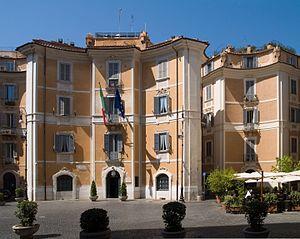
Piazza sant'Ignazio (place Saint-Ignace) à Rome, œuvre de l'architecte Filippo Raguzzini qui la conçut en 1727-1728. Italiano: Piazza di sant'Ignazio a Roma, opera del architetto Filippo Raguzzini che la progettò nel 1727-1728.
La Piazza di Sant'Ignazio est une célèbre place baroque située dans le centre historique de Rome, devant l'église de Sant'ignazio di Loyola dans le Campo Marzio.
Filippo Raguzzini est un architecte italien du XVIIIᵉ siècle, principalement actif à Rome.
L’église Saint-Ignace-de-Loyola est un édifice religieux catholique de style baroque sur la piazza Sant'Ignazio, à Rome. Elle a été construite entre 1626 et 1650, d'après les plans d'Orazio Grassi, en hommage au saint fondateur de la Compagnie de Jésus, Ignace de Loyola, qui avait été canonisé quelques années auparavant.
L’architecture baroque apparaît au début du XVIIᵉ siècle en Italie et se propage rapidement dans toute l'Europe. Elle utilise le vocabulaire esthétique de l'architecture Renaissance d'une façon nouvelle, plus rhétorique, plus théâtrale, plus ostensible, afin de servir le projet absolutiste et triomphal de l'Église et des Etats. L'architecture baroque, comme le baroque lui-même, est caractérisée par un usage opulent et tourmenté des matières, des jeux d'ombre, de lumière et de couleurs.